Robert MacNaughton

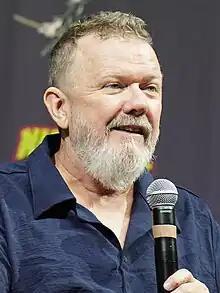
MacNaughton in 2023 at Nightmare Weekend, Richmond VA

Robert MacNaughton (born December 19, 1966) is an American actor. He is best known for his role as Elliott's brother Michael in "E.T. the Extra-Terrestrial", for which he won a 1982 Young Artist Award as Best Young Supporting Actor in a Motion Picture. MacNaughton also played the lead role of Adam Farmer in the 1983 film "I Am the Cheese", based on the young adult novel by Robert Cormier.